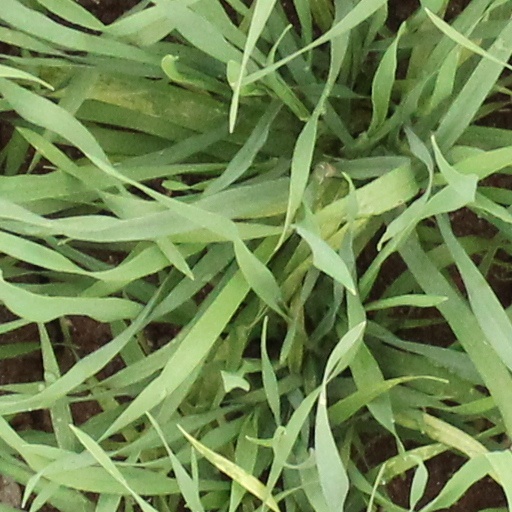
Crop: wheat